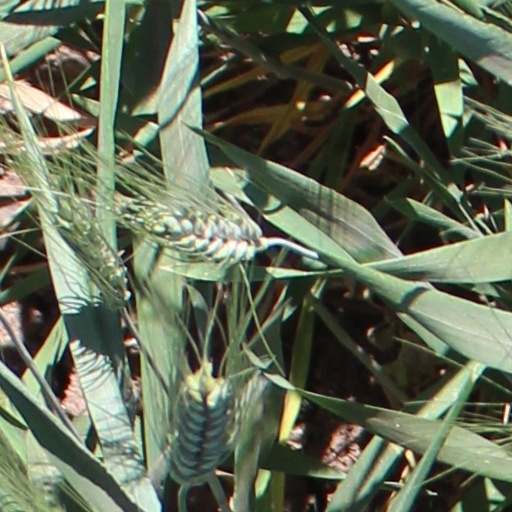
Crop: wheat